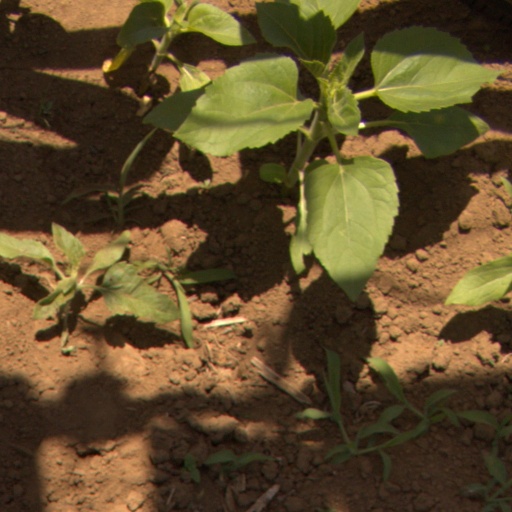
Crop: Jerusalem artichoke